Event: Ecuador Earthquake
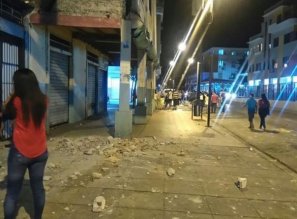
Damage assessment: damage